NTPC Ramagundam

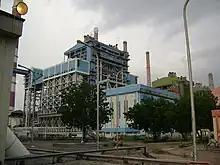
Outside view of STAGE-III (Unit#7)

This stage comprises only one unit (Unit-7). It is a first of its kind in South India, being a computer operated unit. A wide disparity may be seen between the control rooms of the other two stages and this computerised unit. Many Power plant engineers train in this unit to upgrade themselves to this new mode of operation.